Naval Radio Transmitter Facility Grindavik

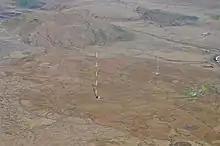
Aerial view of NRTF Grindavik

Naval Radio Transmitter Facility Grindavik (NRTF Grindavik) is a transmission facility of the US Navy at Grindavík, Iceland, maintained by the N62 Division. It is active on shortwave and longwave under the callsign TFK on 37.5 kHz.